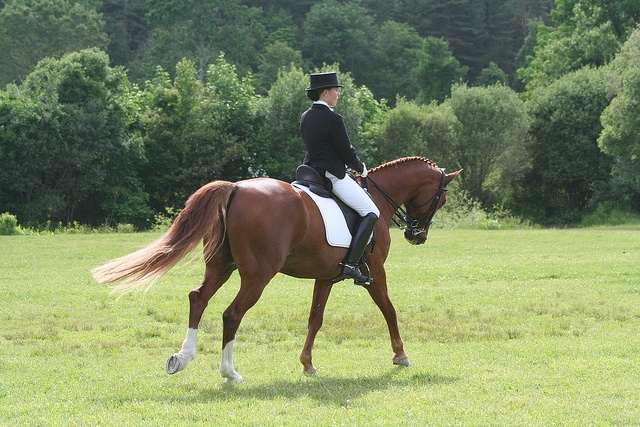
A woman wearing white pants and a black coat with a top hat riding a horse.
A woman in a suit riding a brown horse in the grass.
A woman in ridding attire, ridding a horse with woods in the background.
A woman riding on the back of a brown horse.
A person ride their horse in a grassy field.